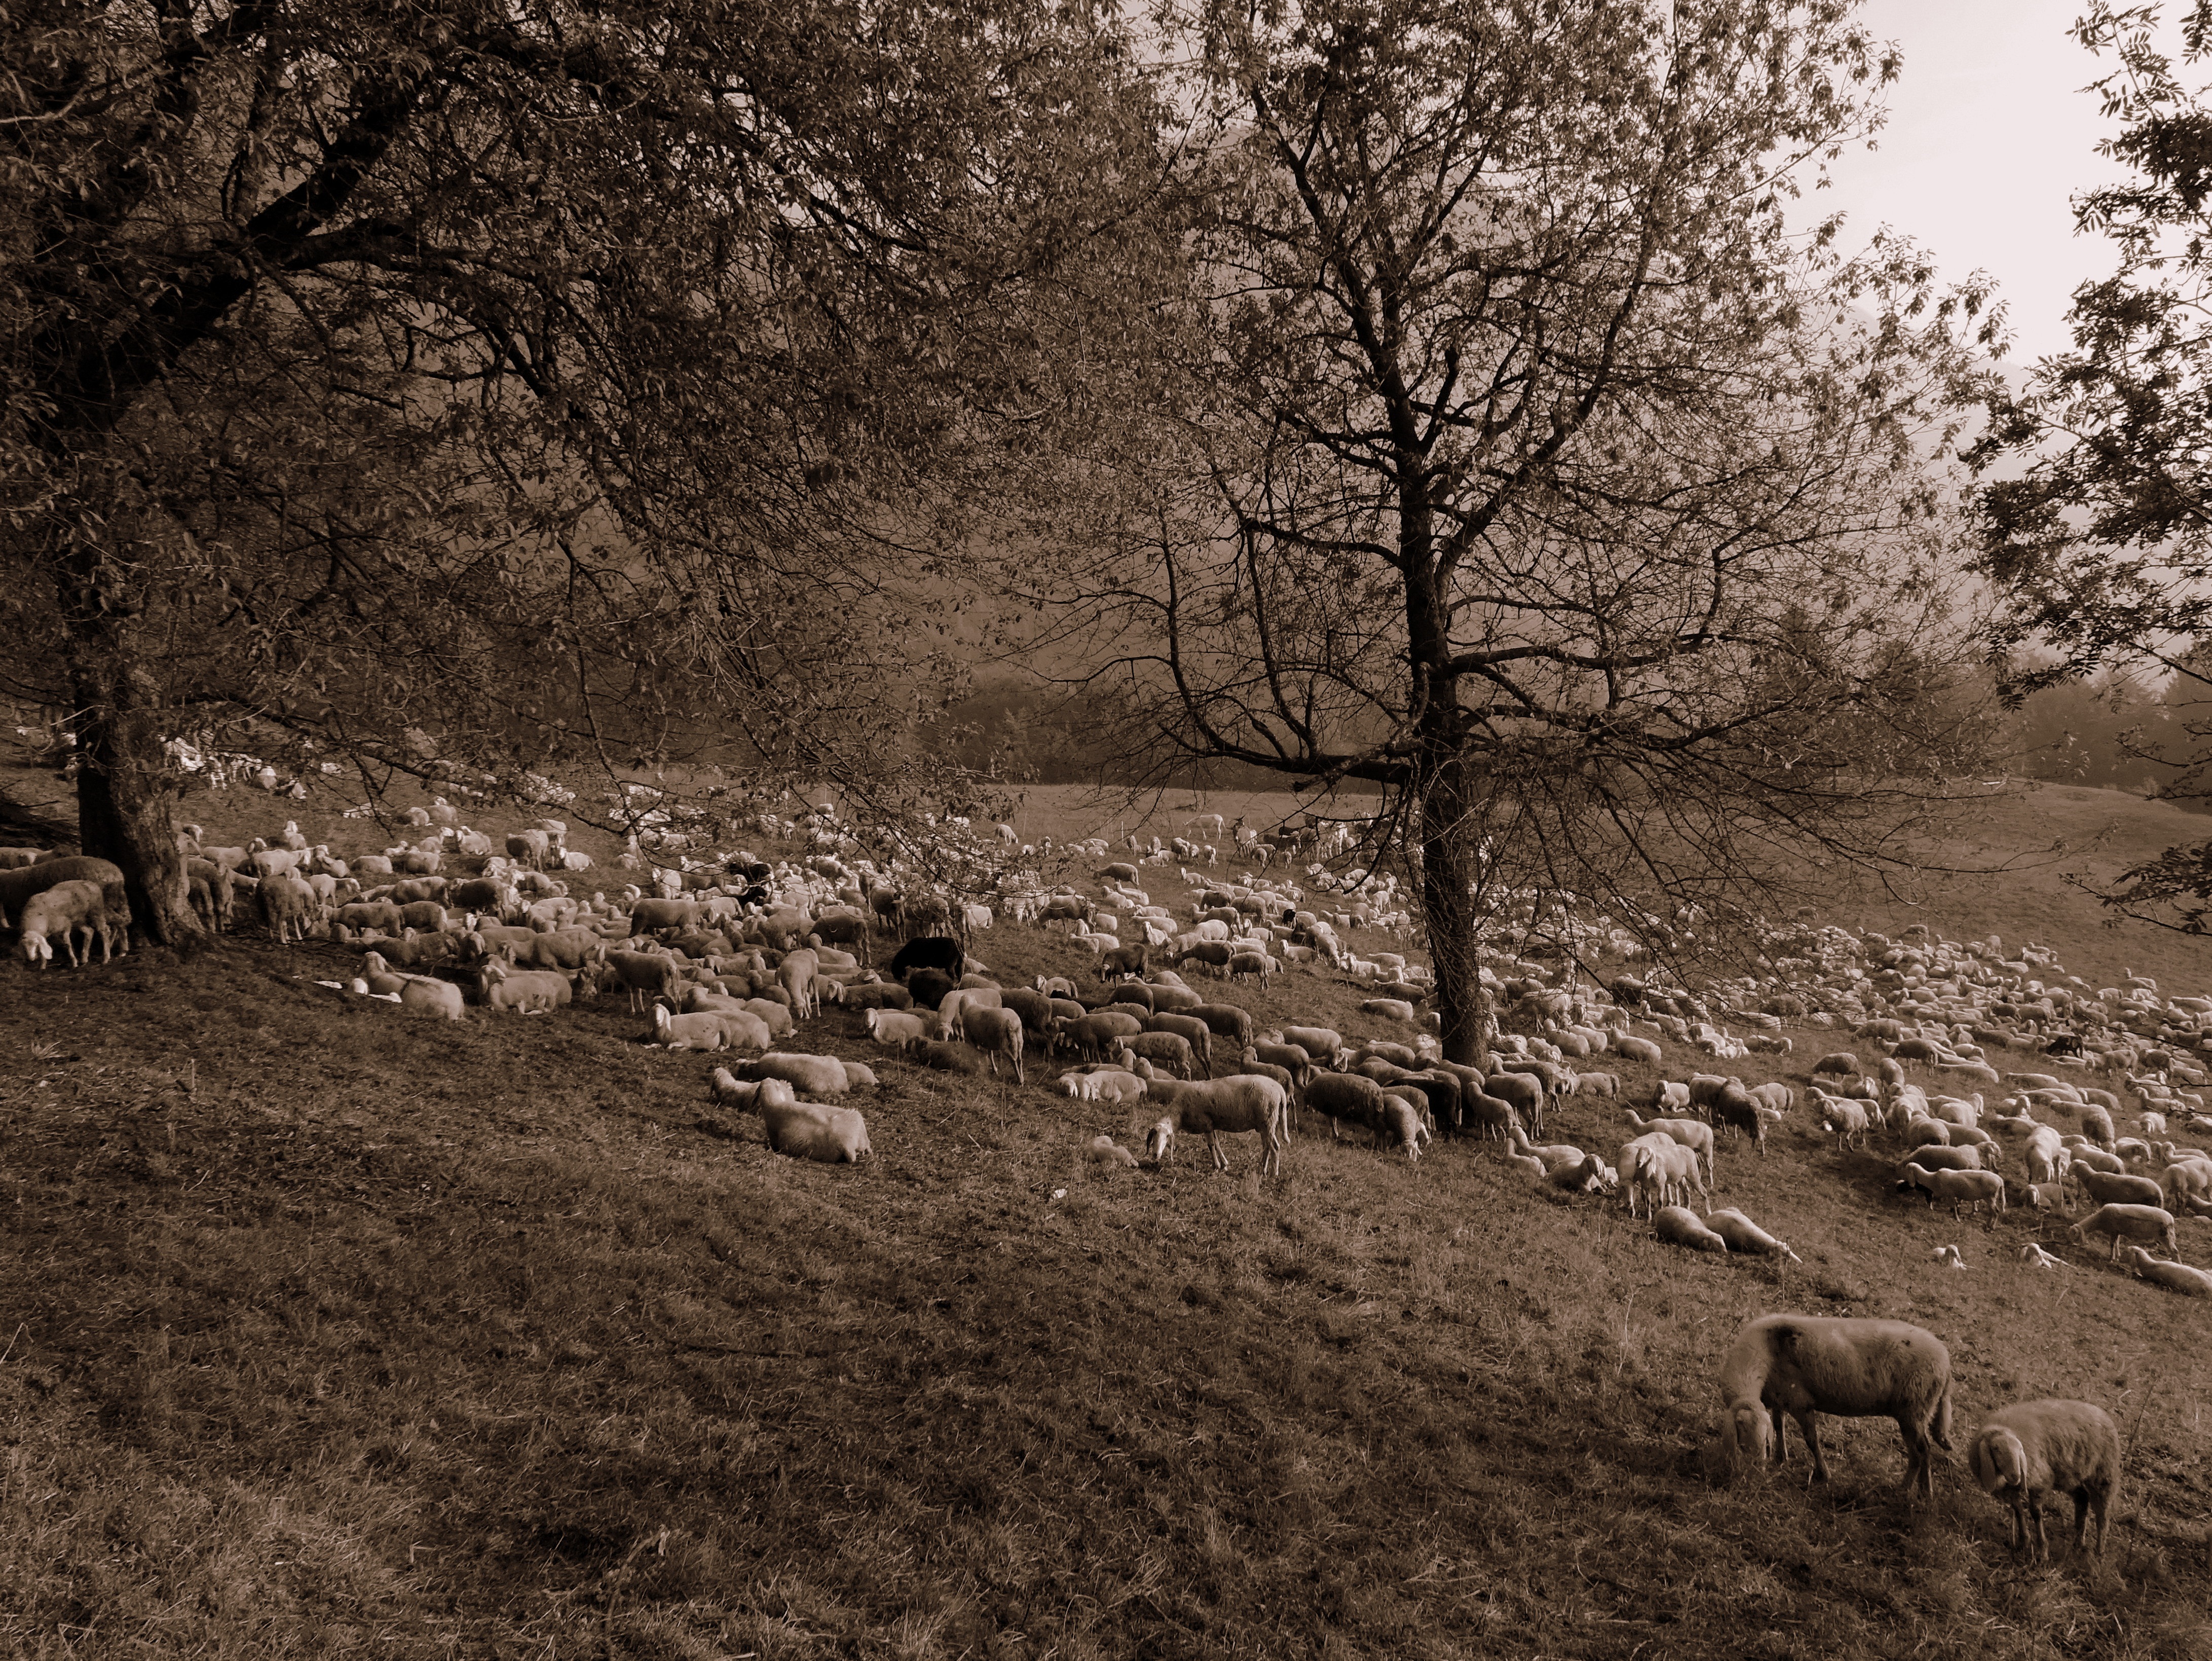
landscape, tree, nature, grass, mountain, plant, flower, flock, sheep, soil, prato, trees, animals, rural area, ancient history